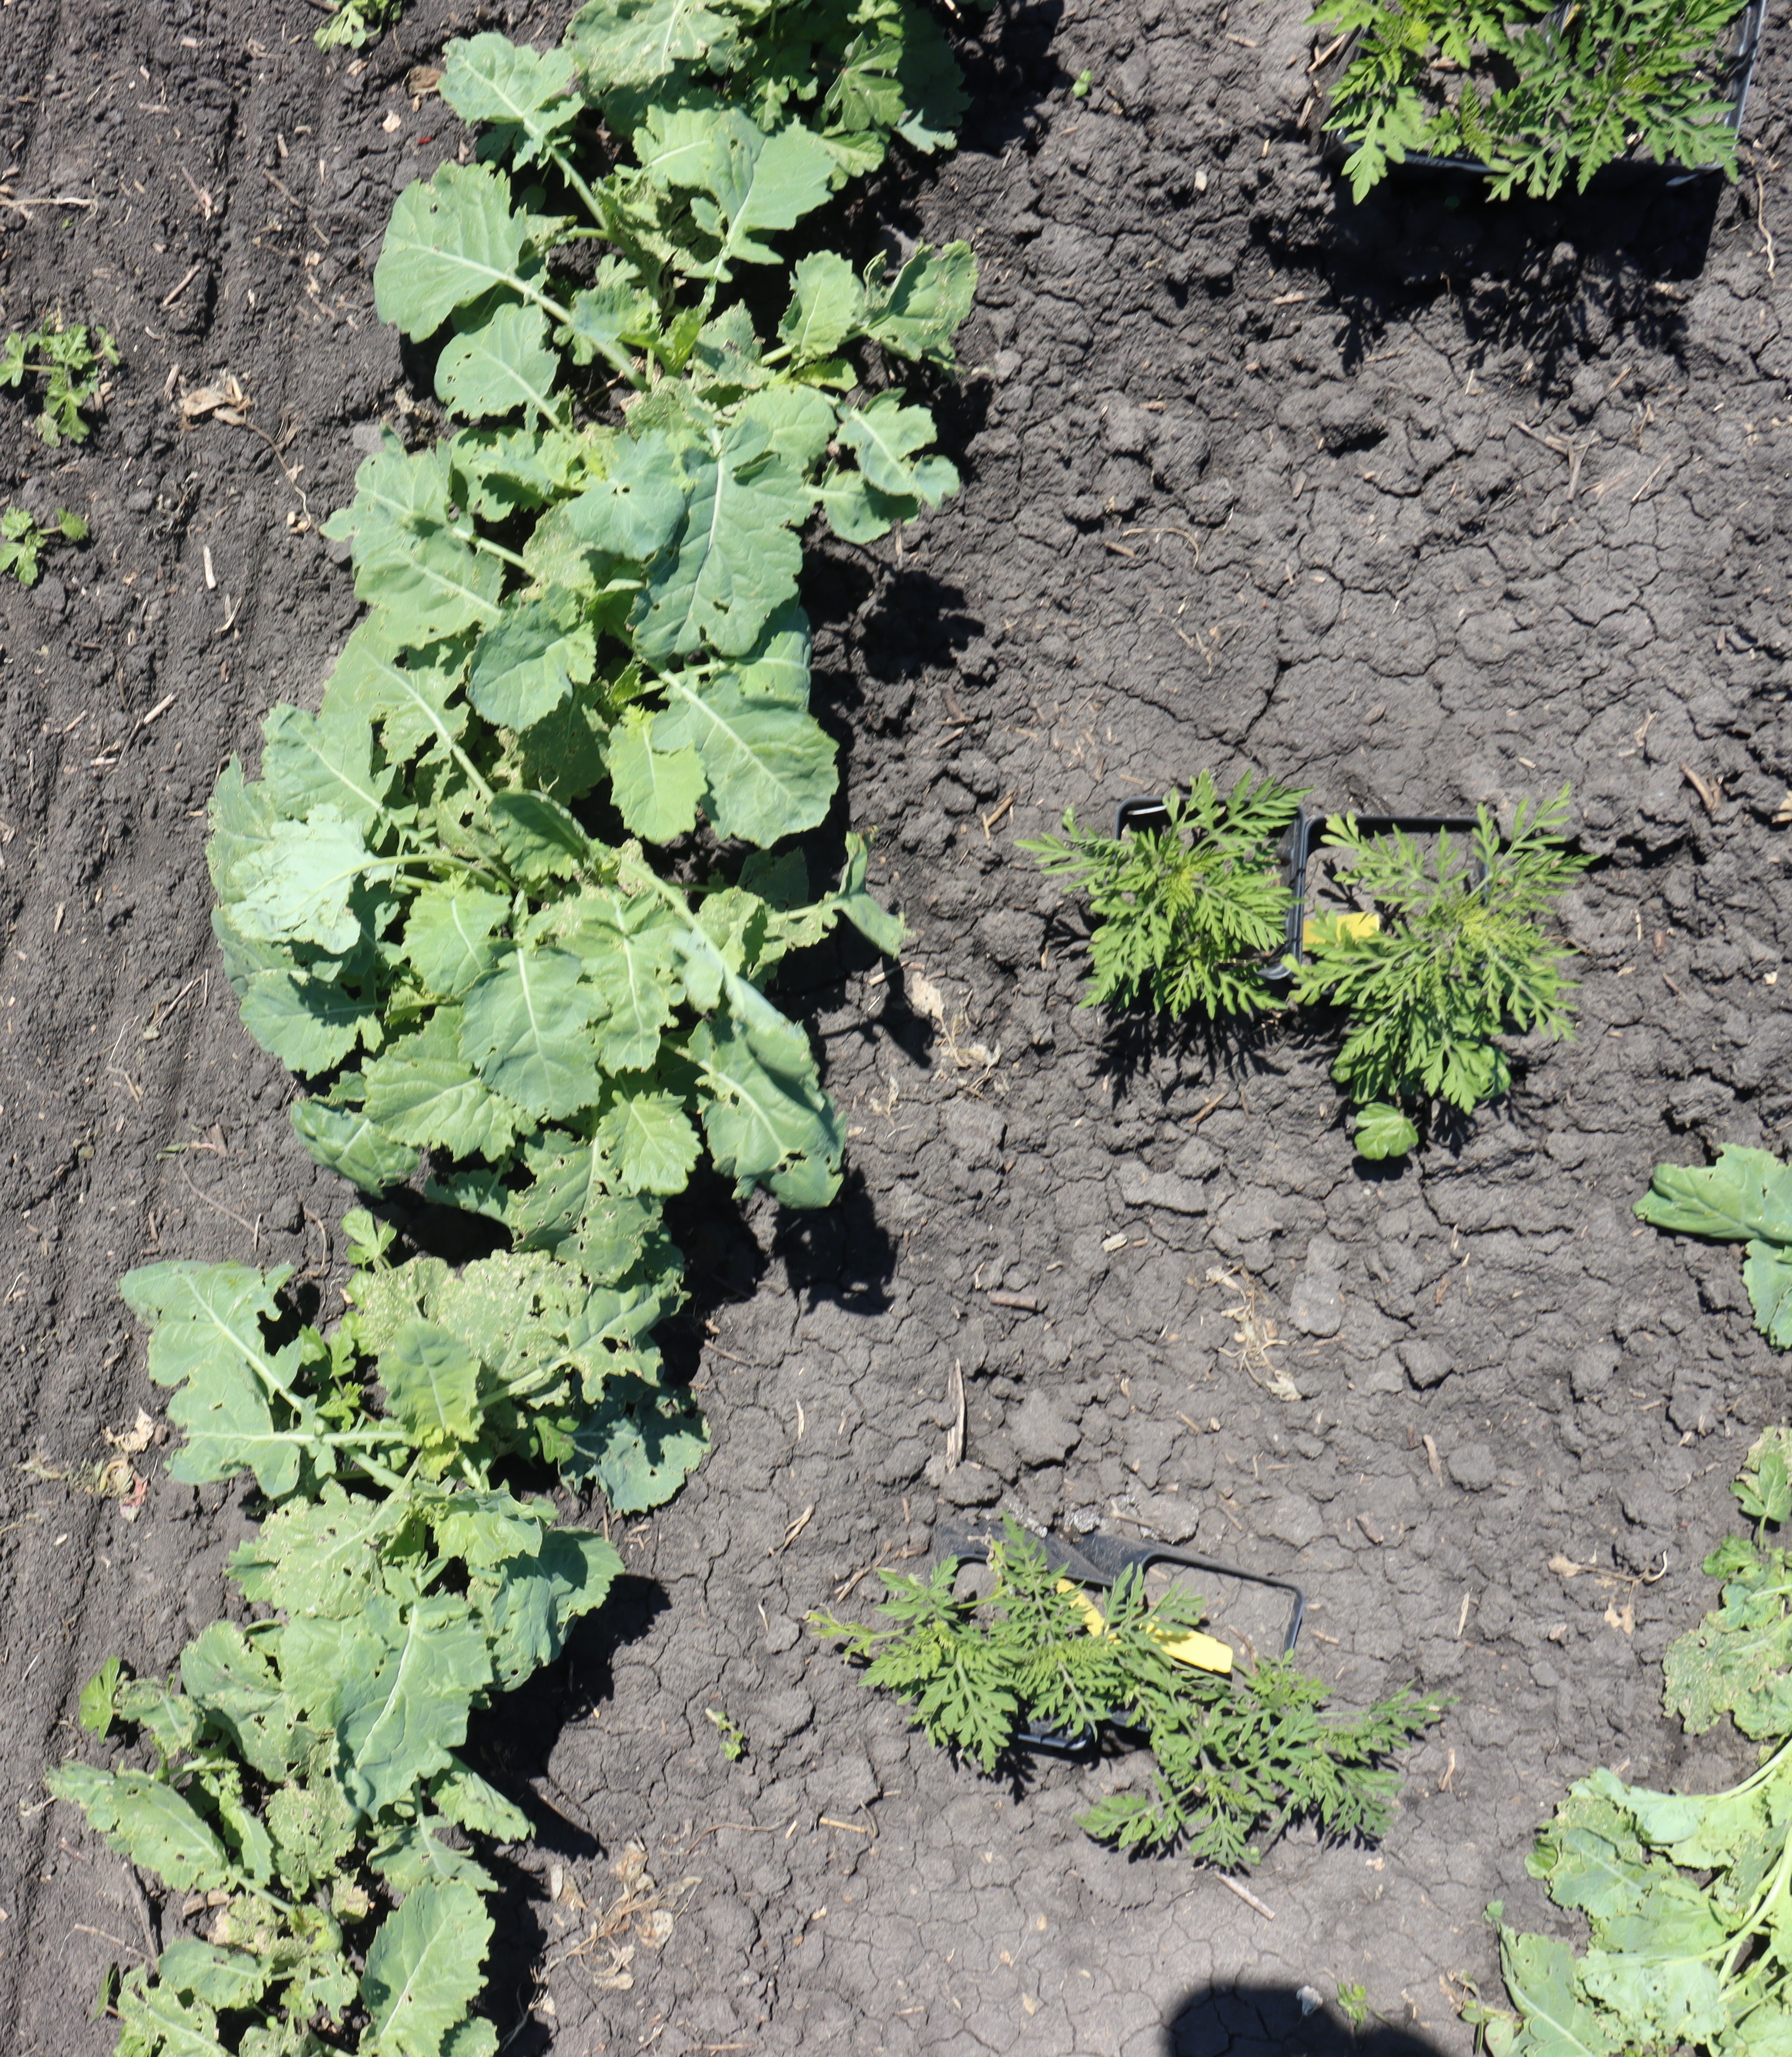
Crop: Canola
Objects: Ragweed, Ragweed, Canola, Canola, Canola, Ragweed, Ragweed, Canola, Ragweed